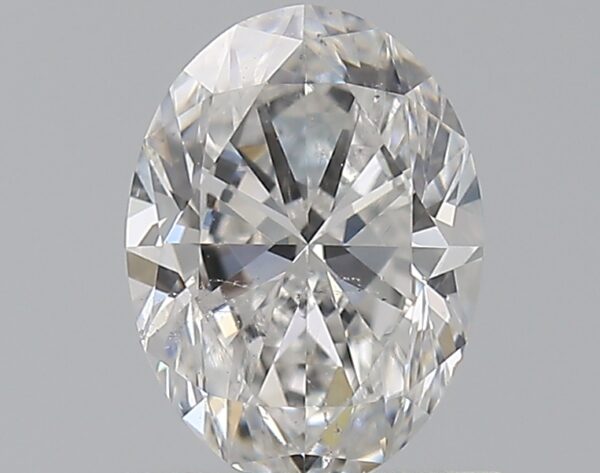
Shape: oval
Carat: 0.91
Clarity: SI1
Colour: F
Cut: EX
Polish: GD
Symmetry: VG
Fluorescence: N
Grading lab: GIA
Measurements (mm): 7.26 x 5.37 x 3.43